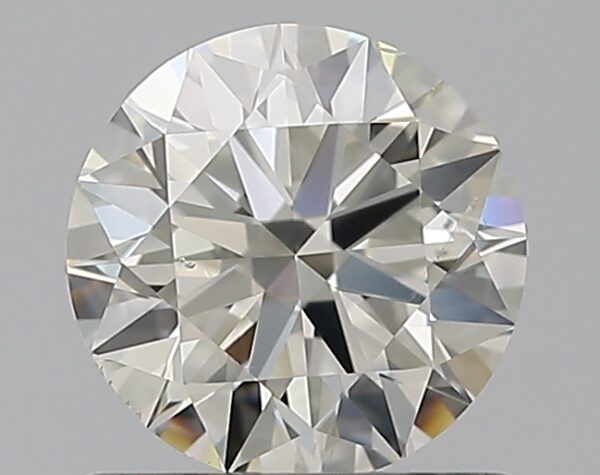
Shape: round
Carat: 0.8
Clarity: SI2
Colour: J
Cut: EX
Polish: EX
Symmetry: EX
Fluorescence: F
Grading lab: GIA
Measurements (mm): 5.93 x 5.96 x 3.63